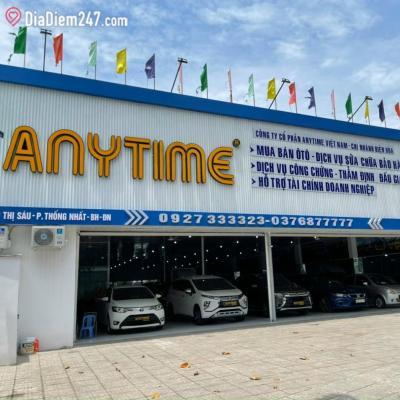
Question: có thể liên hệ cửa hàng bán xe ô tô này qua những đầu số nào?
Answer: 0927333323 hoặc 0376877777